The Screen on the Green

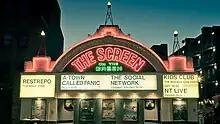
The Screen On The Green, Islington, London at night

The Screen on the Green is a single-screen cinema facing Islington Green in the London Borough of Islington, London. The current building was opened in 1913 and it is one of the oldest continuously running cinemas in the UK. It is an example of the many purpose-built cinemas that followed the regulations set by the Cinematograph Act 1909.